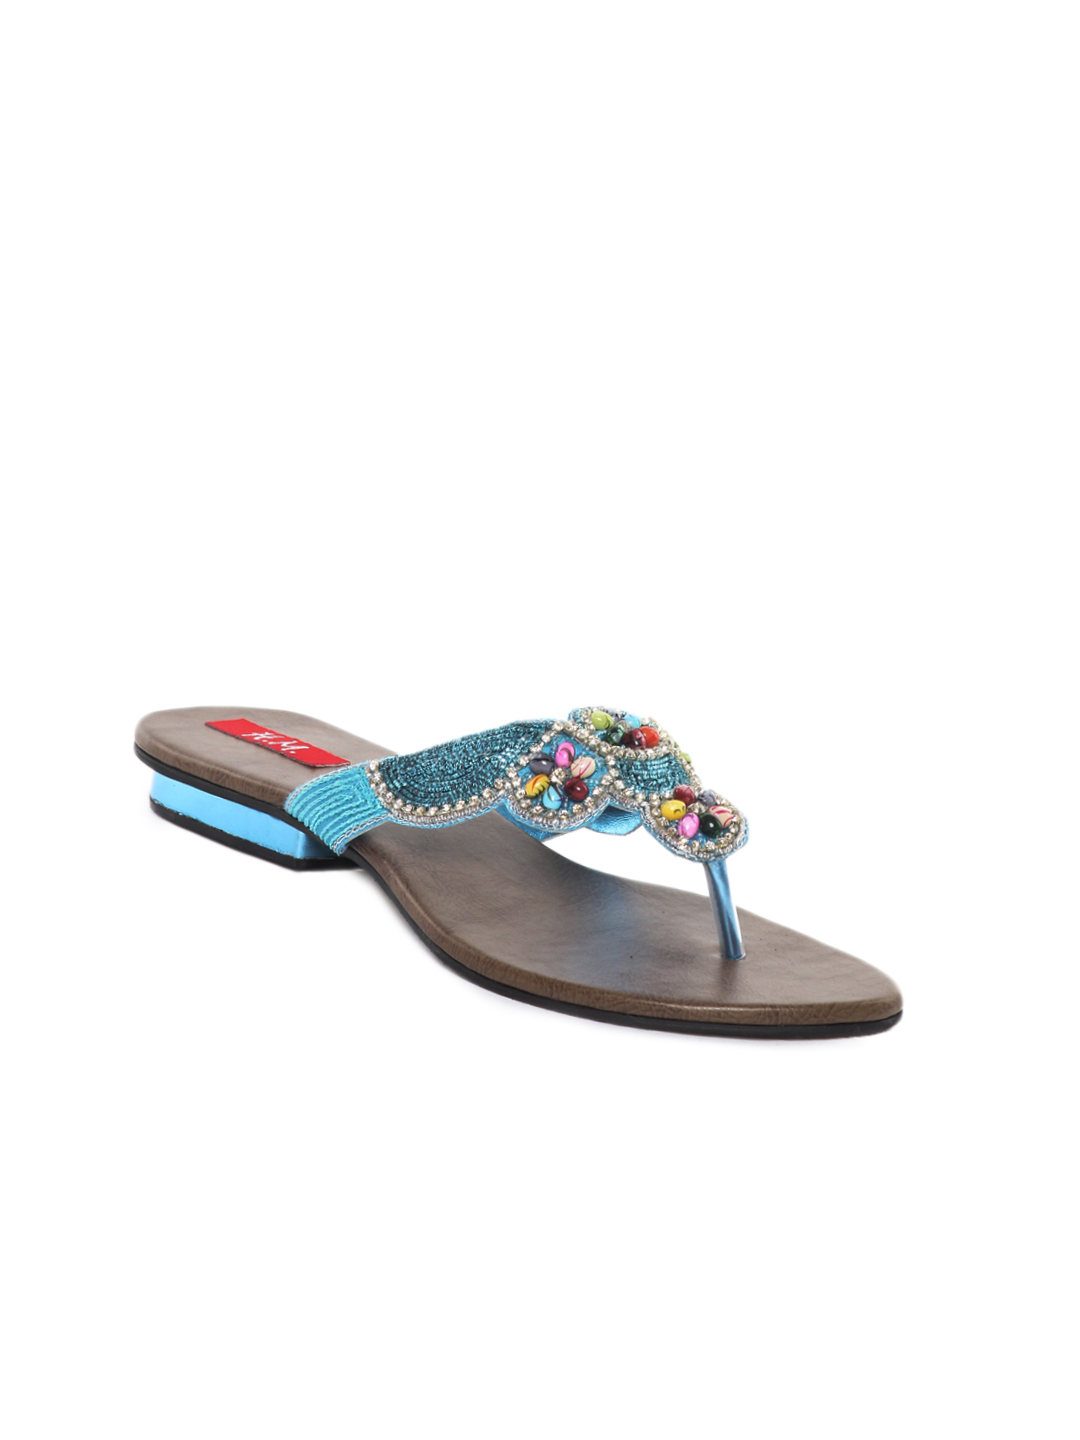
HM Women Blue Flats
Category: Footwear / Shoes / Heels
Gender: Women
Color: Blue
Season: Winter 2012
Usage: Casual